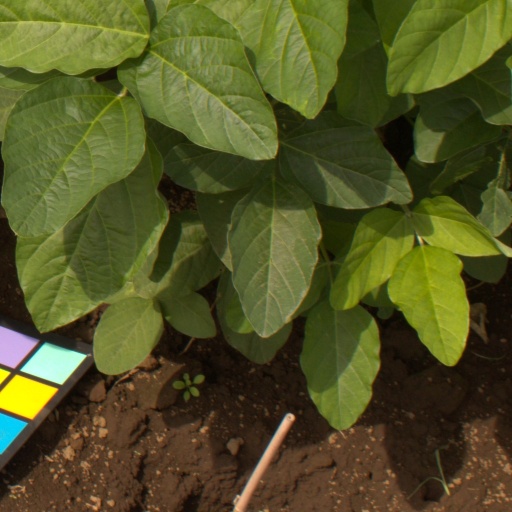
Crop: soybean